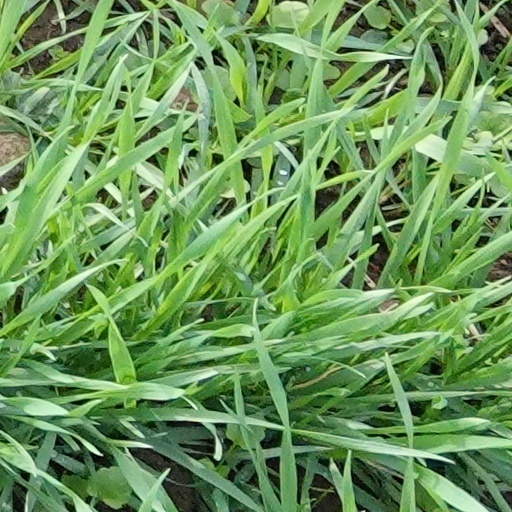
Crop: wheat